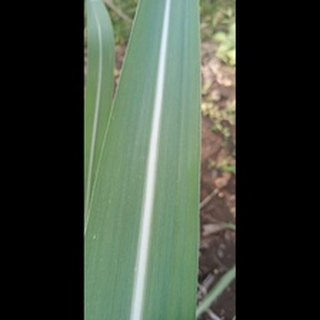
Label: healthy_sugarcane